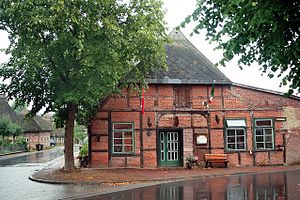
Stakendorf
Hus Strandweg 1
Stakendorf er en by og kommune i det nordlige Tyskland, beliggende i Amt Probstei i den nordlige del af Kreis Plön. Kreis Plön ligger i den østlige/centrale del af delstaten Slesvig-Holsten.